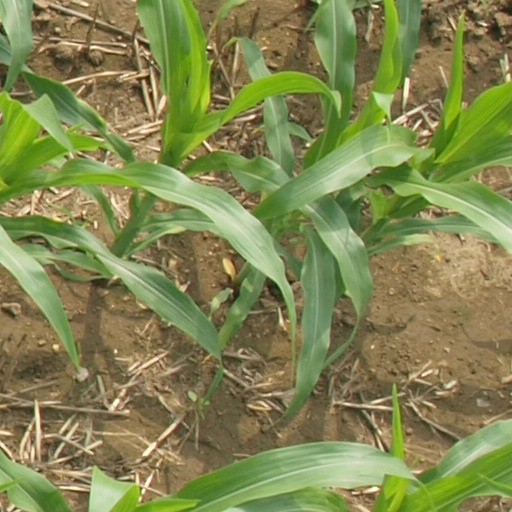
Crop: maize; corn